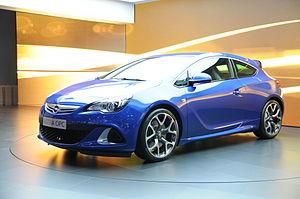
Salon international de l'automobile de Genève 2012